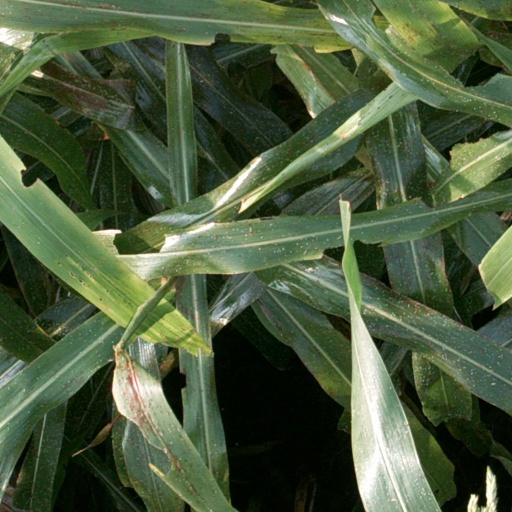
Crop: sorghum